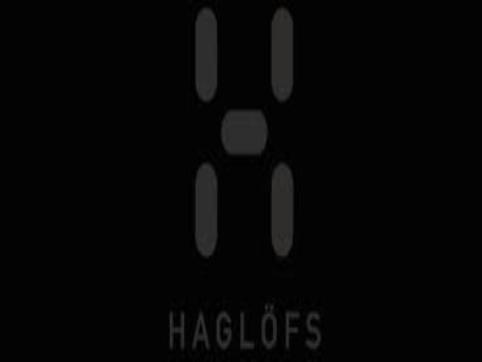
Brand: Haglofs
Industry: Clothes